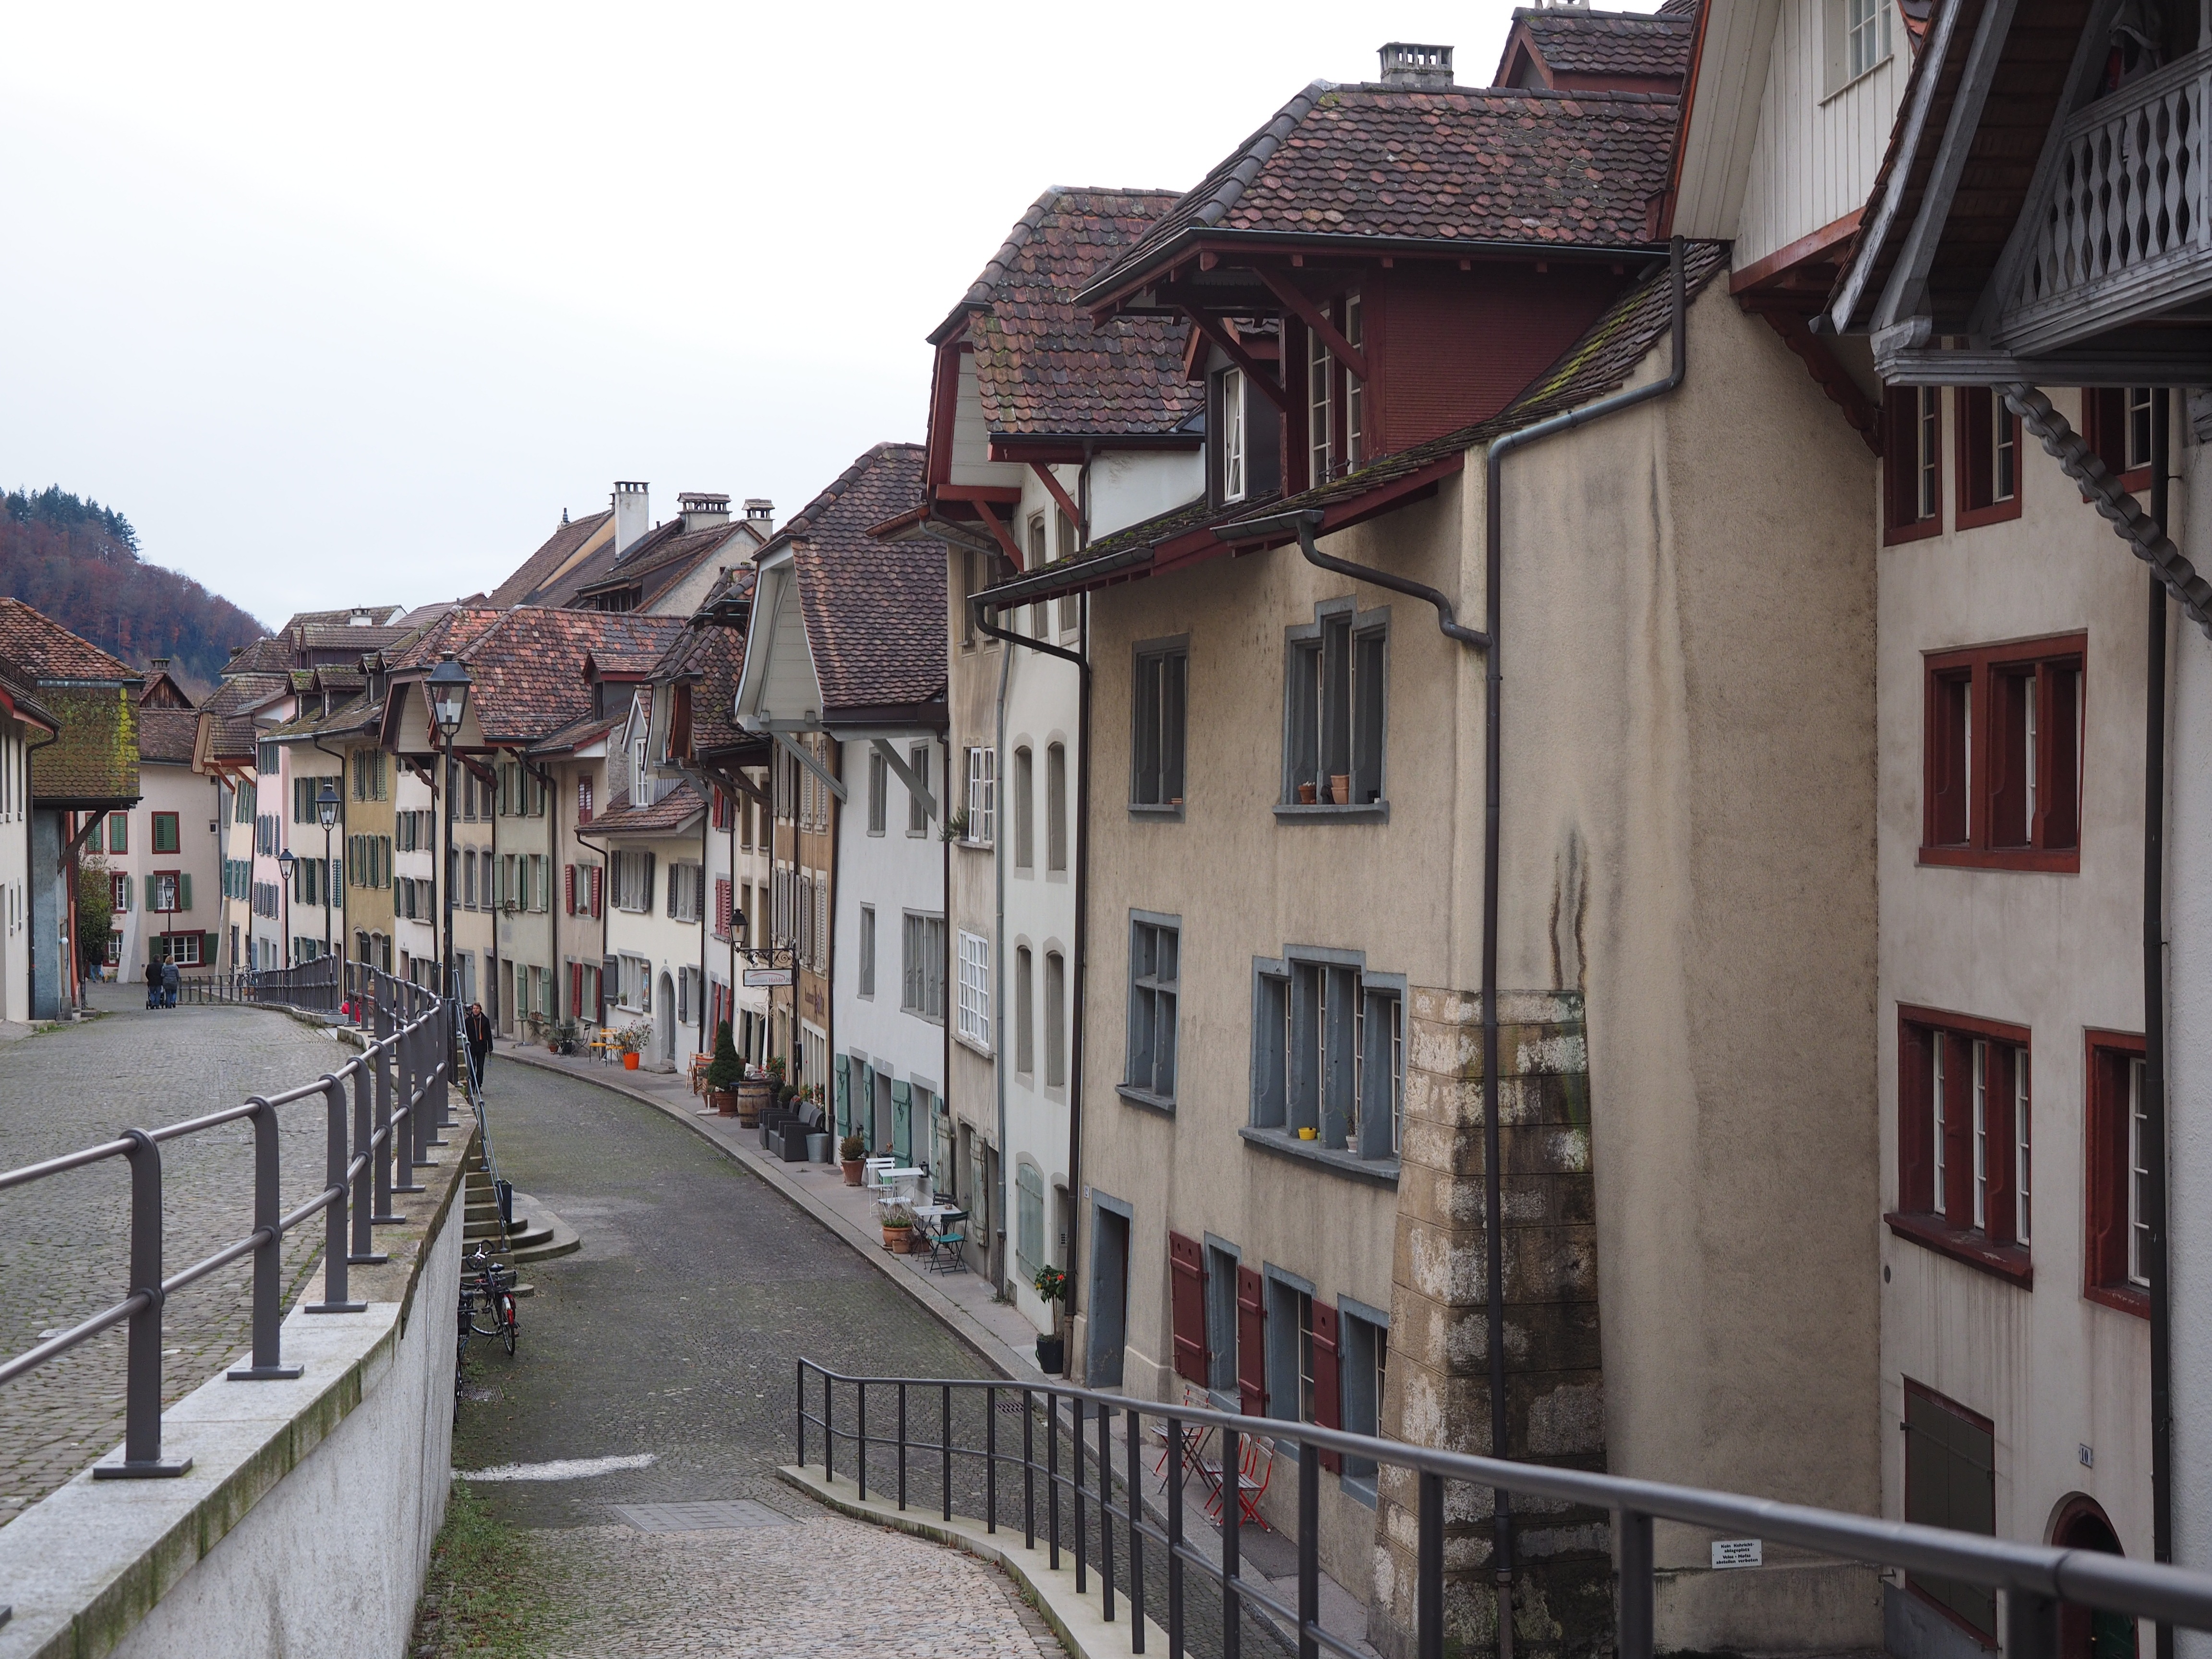
architecture, road, street, house, town, building, alley, city, canal, village, facade, property, apartment, waterway, old town, infrastructure, historically, neighbourhood, aarau, residential area, human settlement, restaurant halde 20